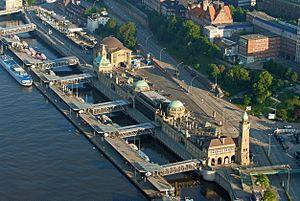
St. Pauli-Landungsbrücken, sont un ensemble de débarcadères de la ville de Hambourg, en Allemagne. Elles se trouvent dans le quartier de Sankt-Pauli, sur les rives de l'Elbe, entre Niederhafen et Altonaer Fischmarkt.